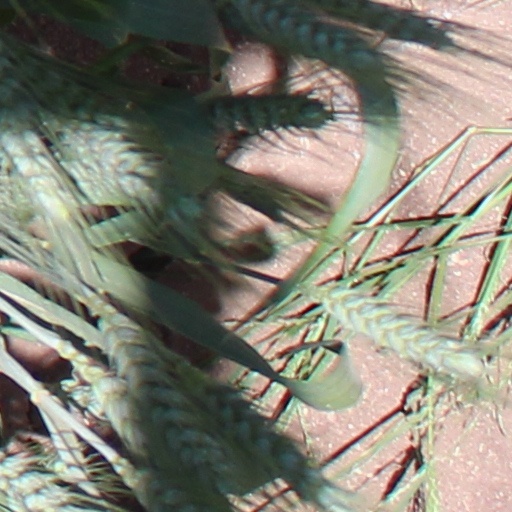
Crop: wheat